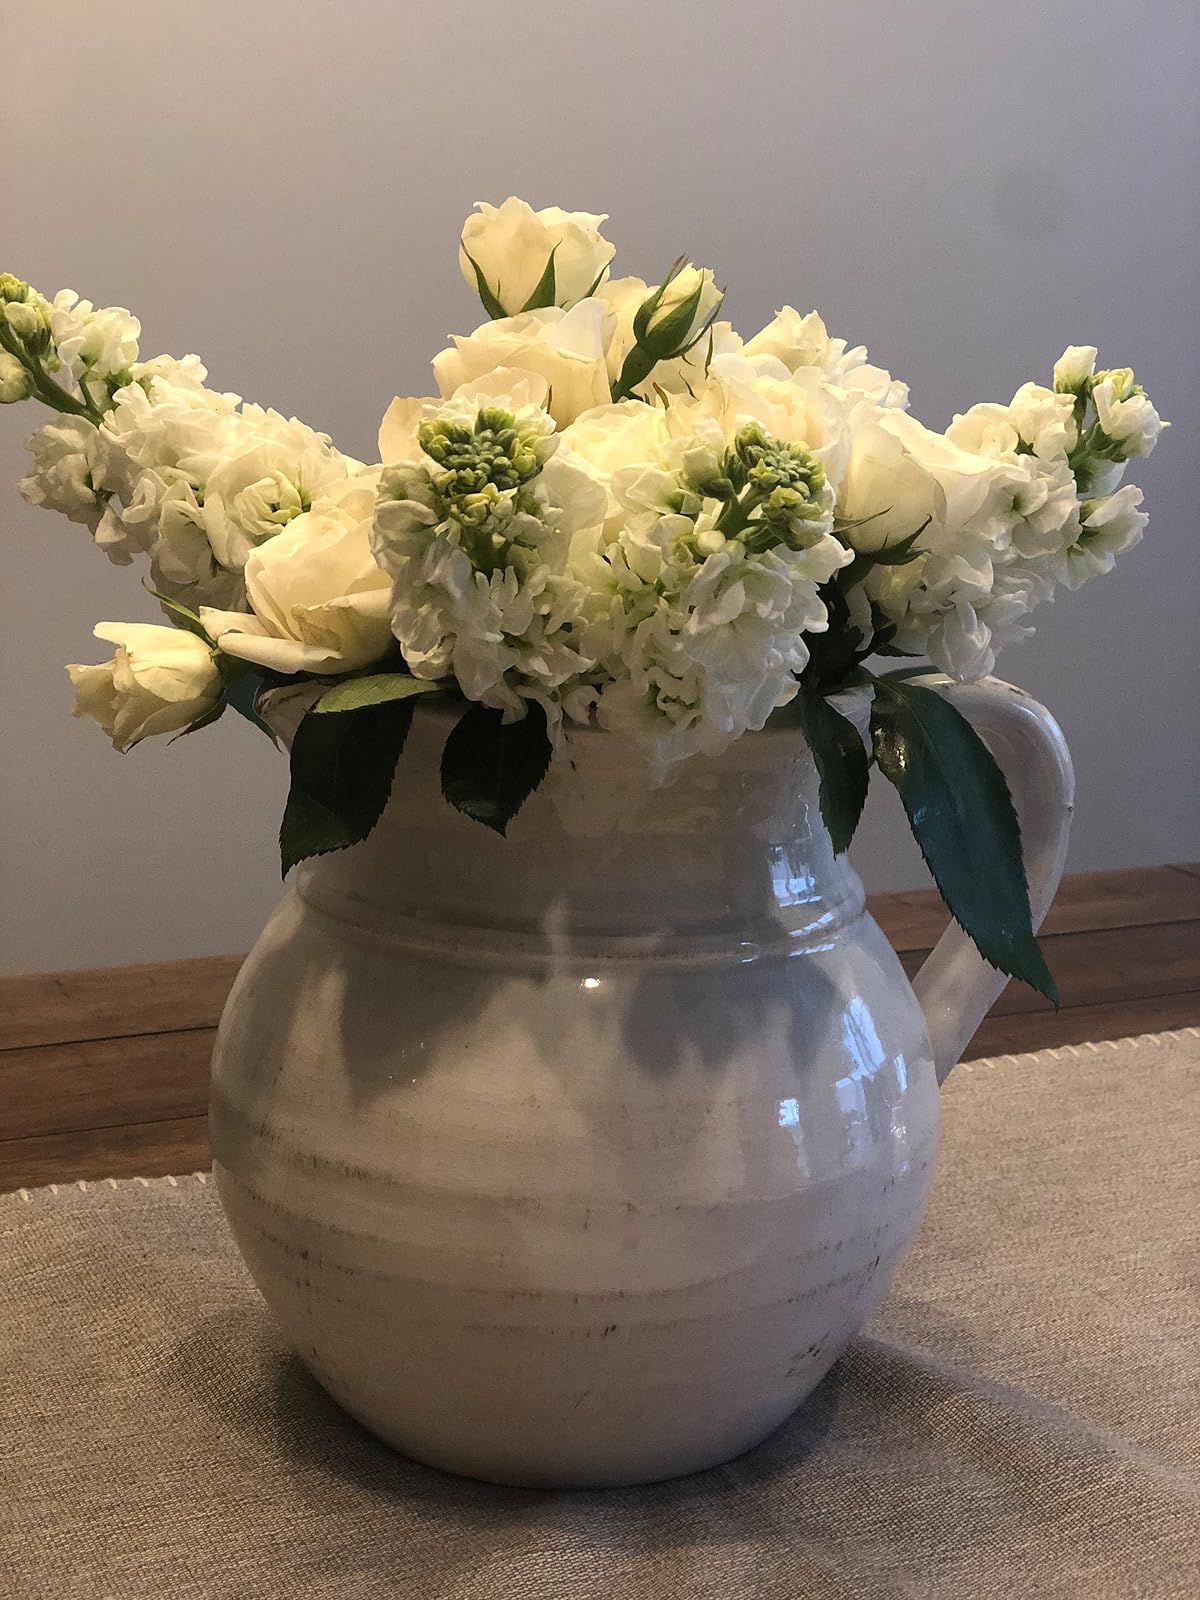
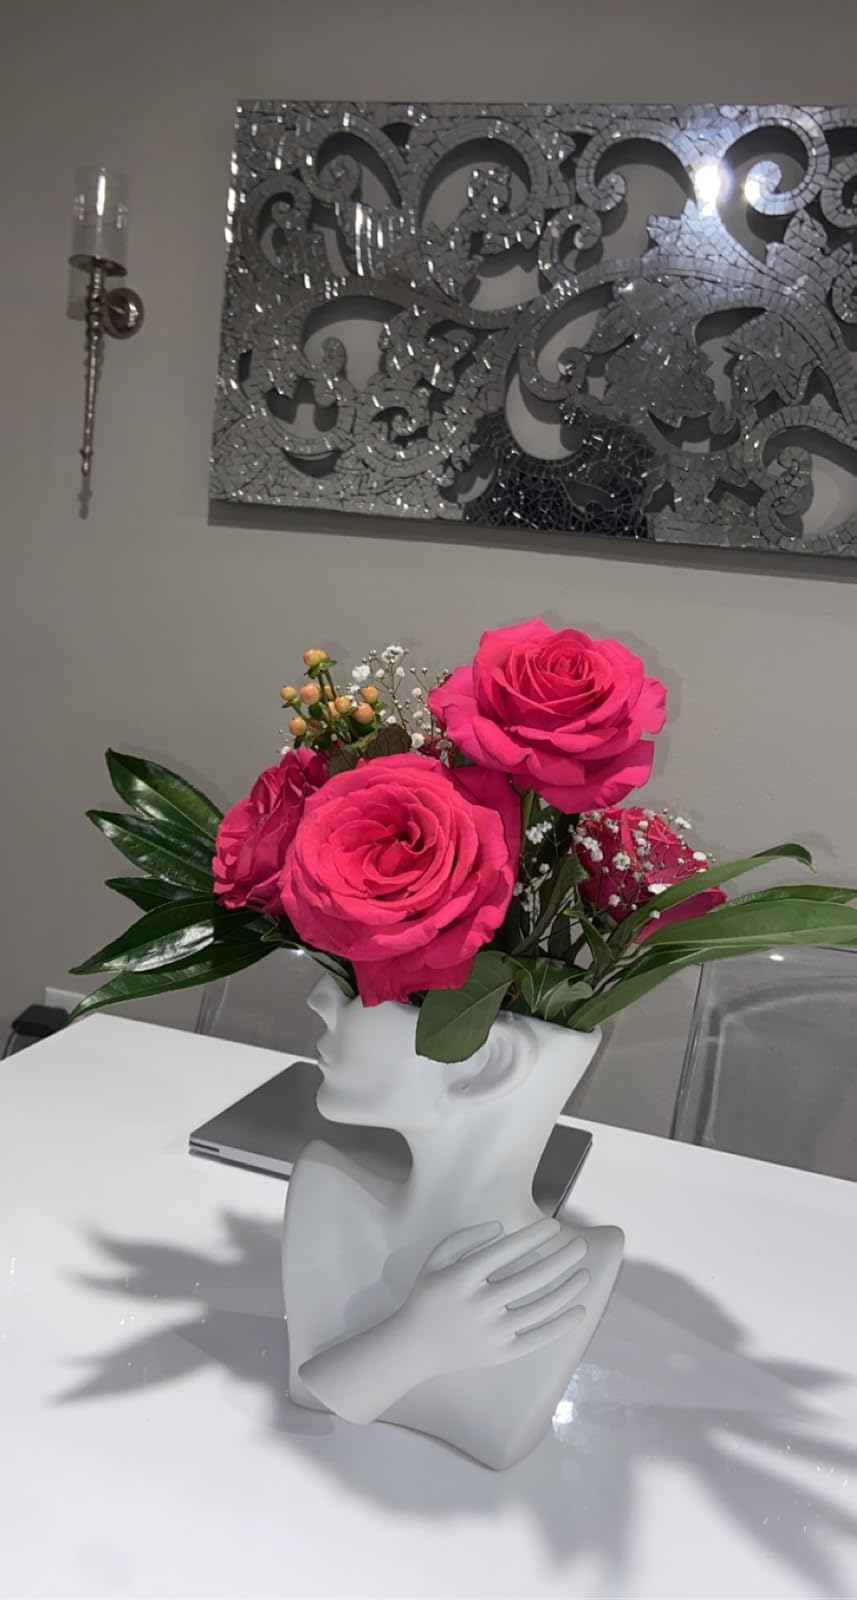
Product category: vase
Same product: no